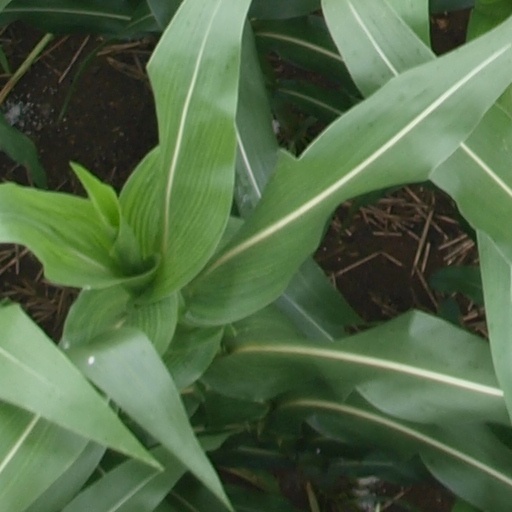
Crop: maize; corn